Turner Manufacturing Company

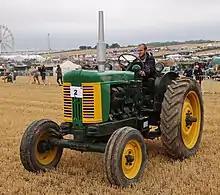
1950 Turner Yeoman MK II tractor

The Turner 4V95 engine started production in 1948, and Turner decided to build it into an agricultural tractor. Some re-rating of the engine was required and this had input from Freeman Sanders, who had previously worked for John Fowler & Co. and was responsible for the design of the Fowler-Sanders diesel engine (launched in 1939). This resulted in the Mk 2 version of the 4V95, which powered the Yeoman of England tractor when it was launched in 1949. There were some teething problems with the tractor after it went into production and this resulted in a further engine revision. These reliability issues, and the high price, resulted in production of only 2100 tractors by the time production ended in 1956.